CDF-based nonparametric confidence interval

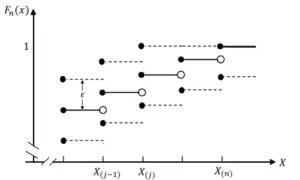
Illustration of the bound on the empirical CDF that is obtained using the Dvoretzky–Kiefer–Wolfowitz inequality. The notation formula_15 indicates the formula_16 order statistic.

The equally spaced confidence interval around the empirical CDF allows for different rates of violations across the support of the distribution. In particular, it is more common for a CDF to be outside of the CDF bound estimated using the Dvoretzky–Kiefer–Wolfowitz inequality near the